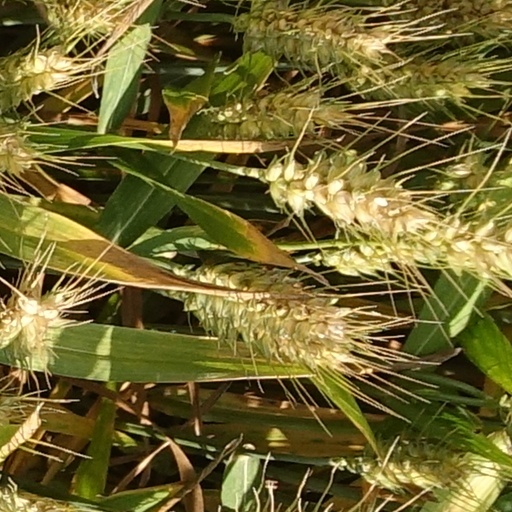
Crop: wheat